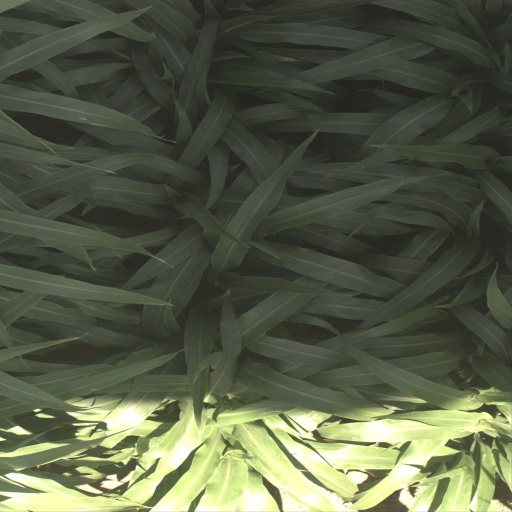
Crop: sorghum